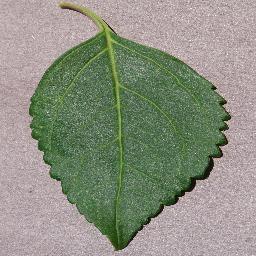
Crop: cherry
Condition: (including_sour)_healthy